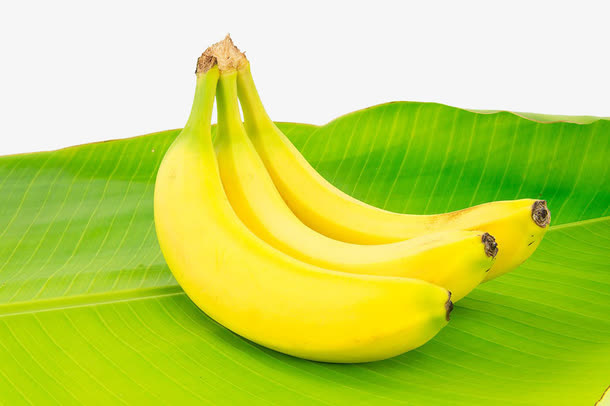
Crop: unknown
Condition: banana